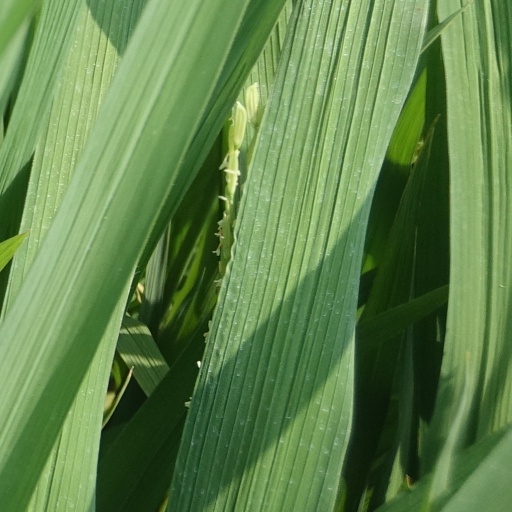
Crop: rice